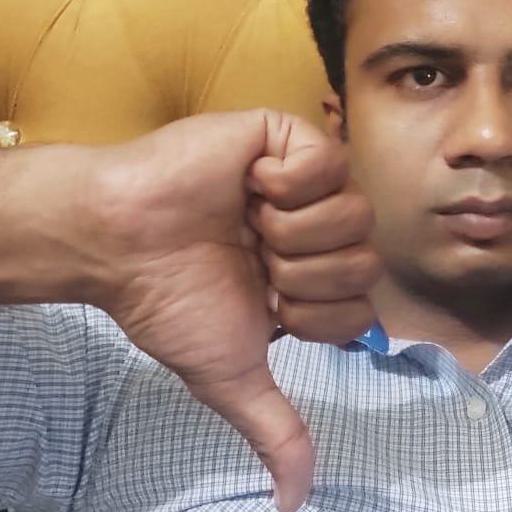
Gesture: dislike